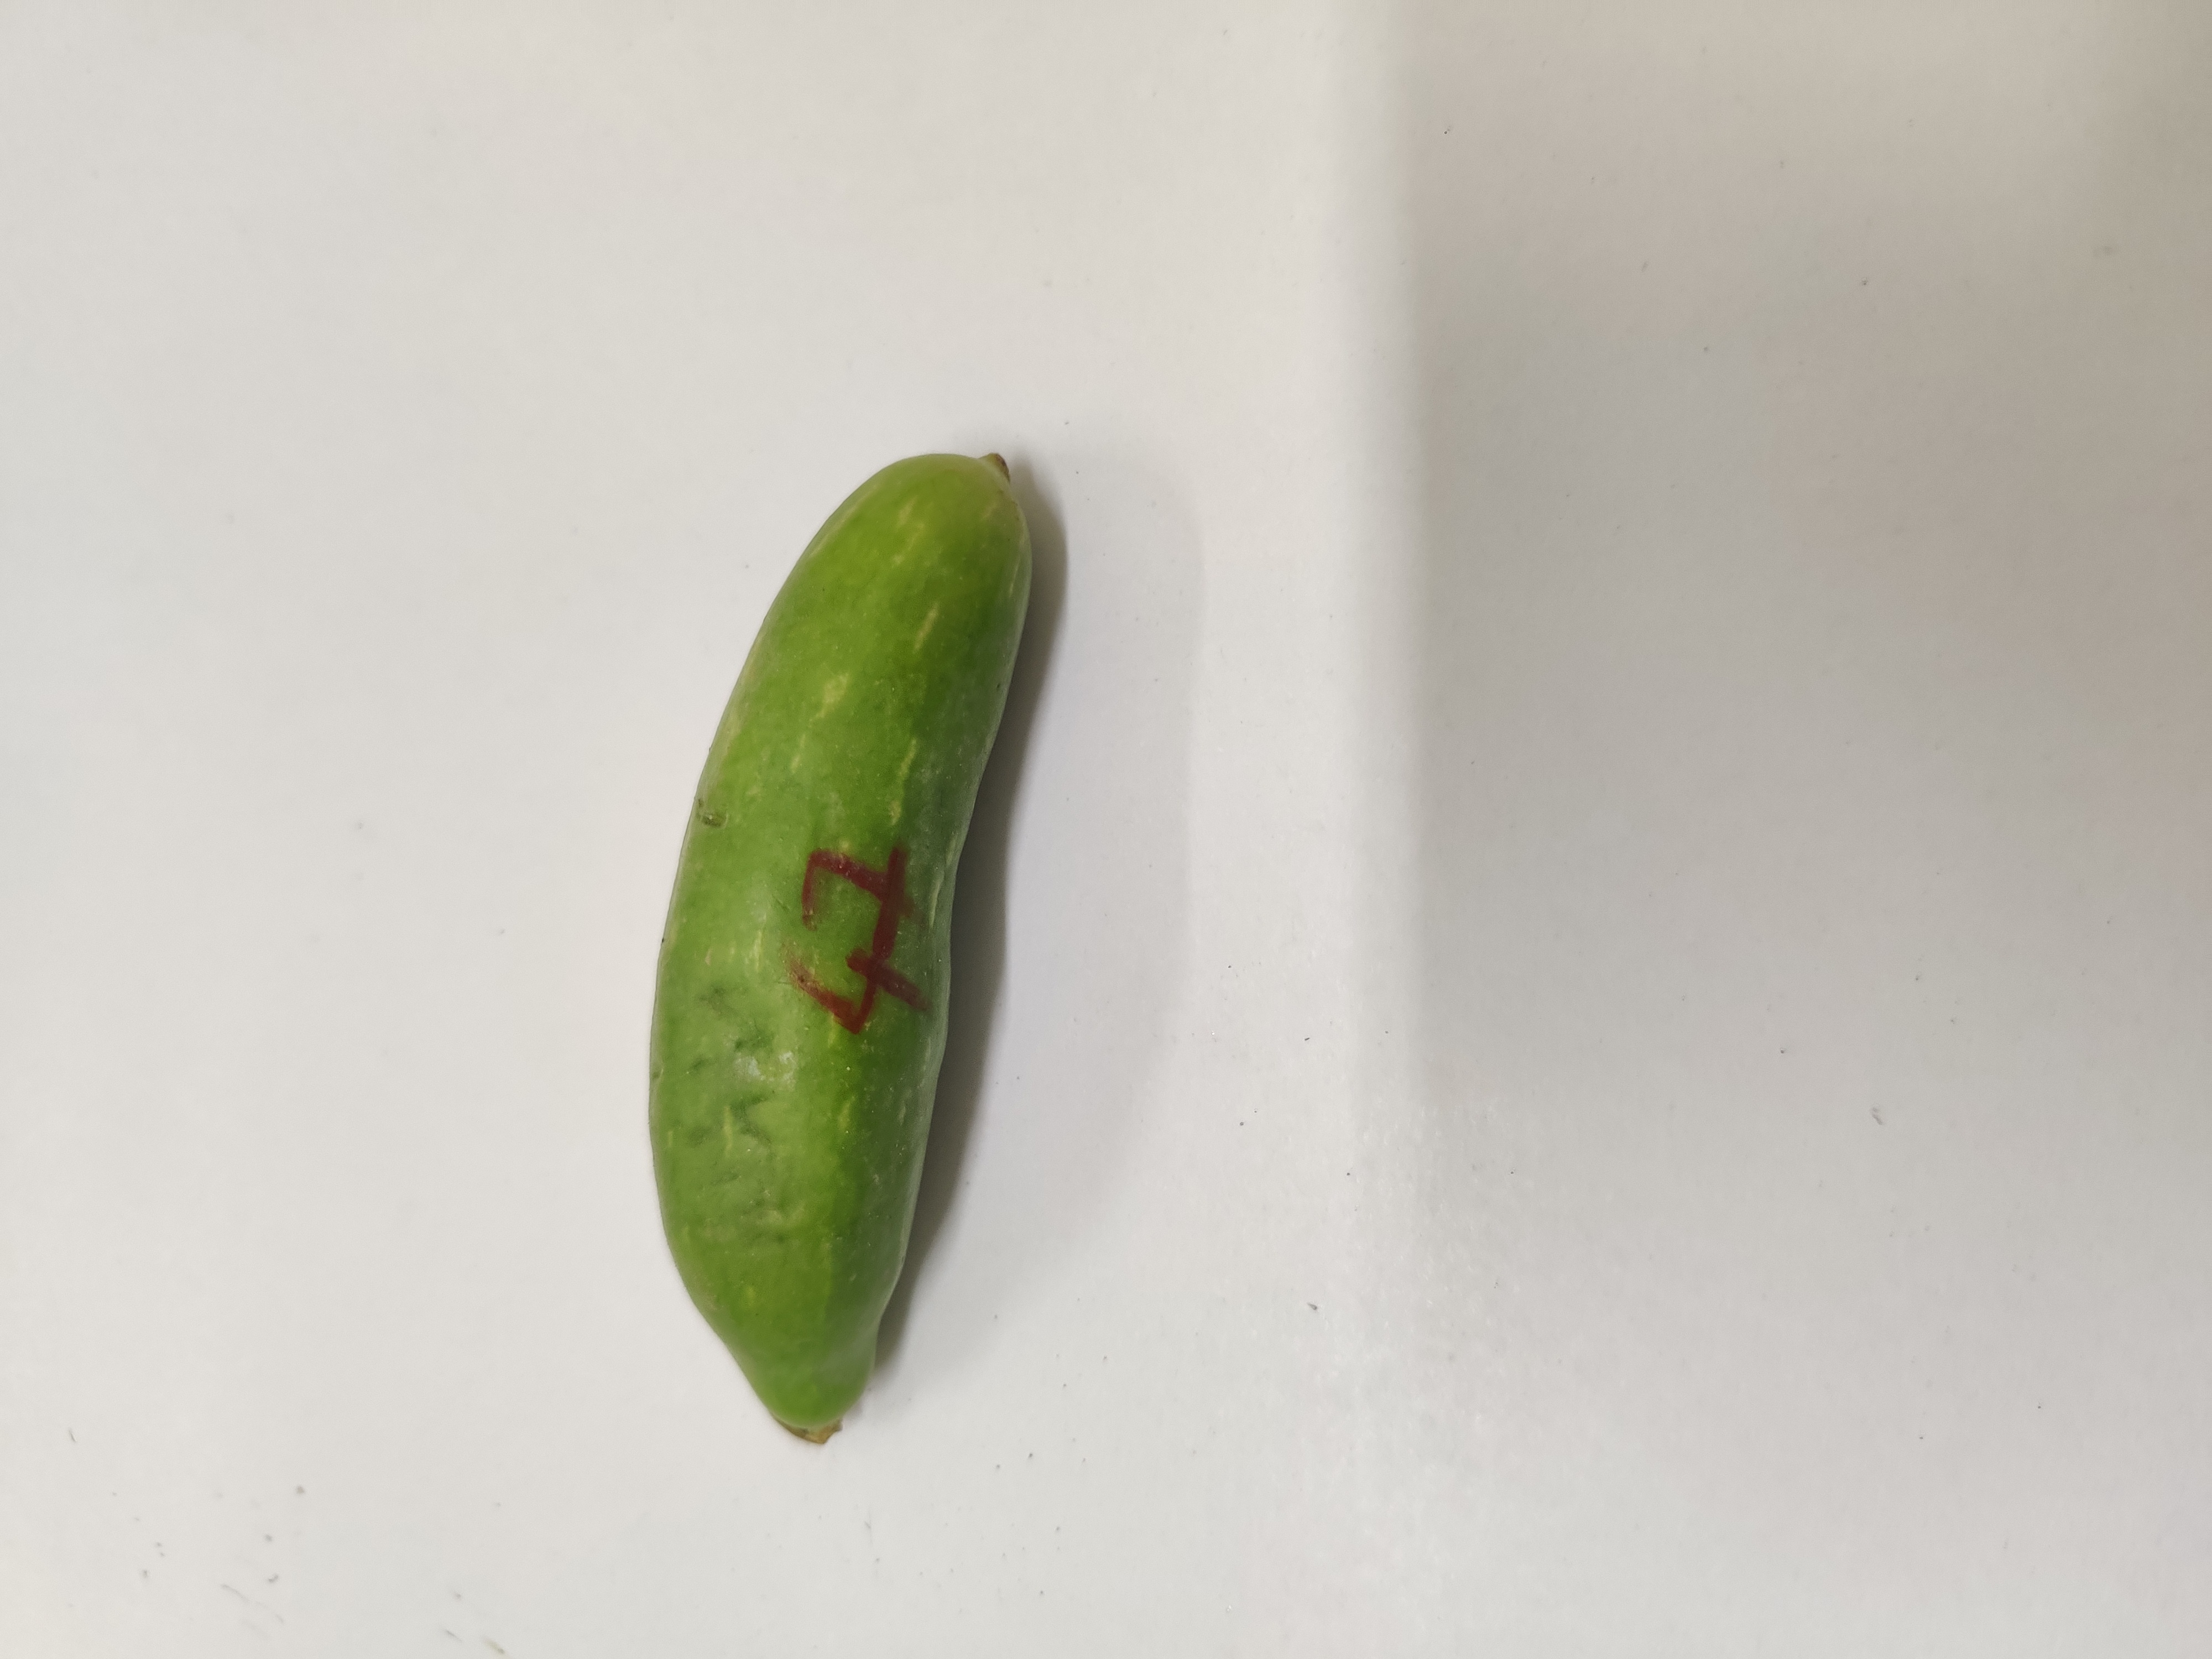
Crop: Ivy Gourd
Condition: Damaged